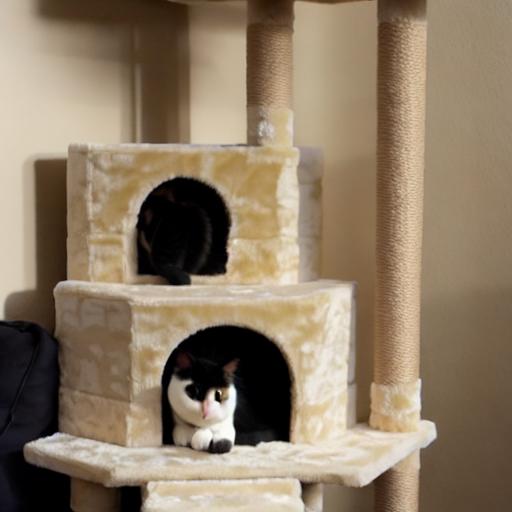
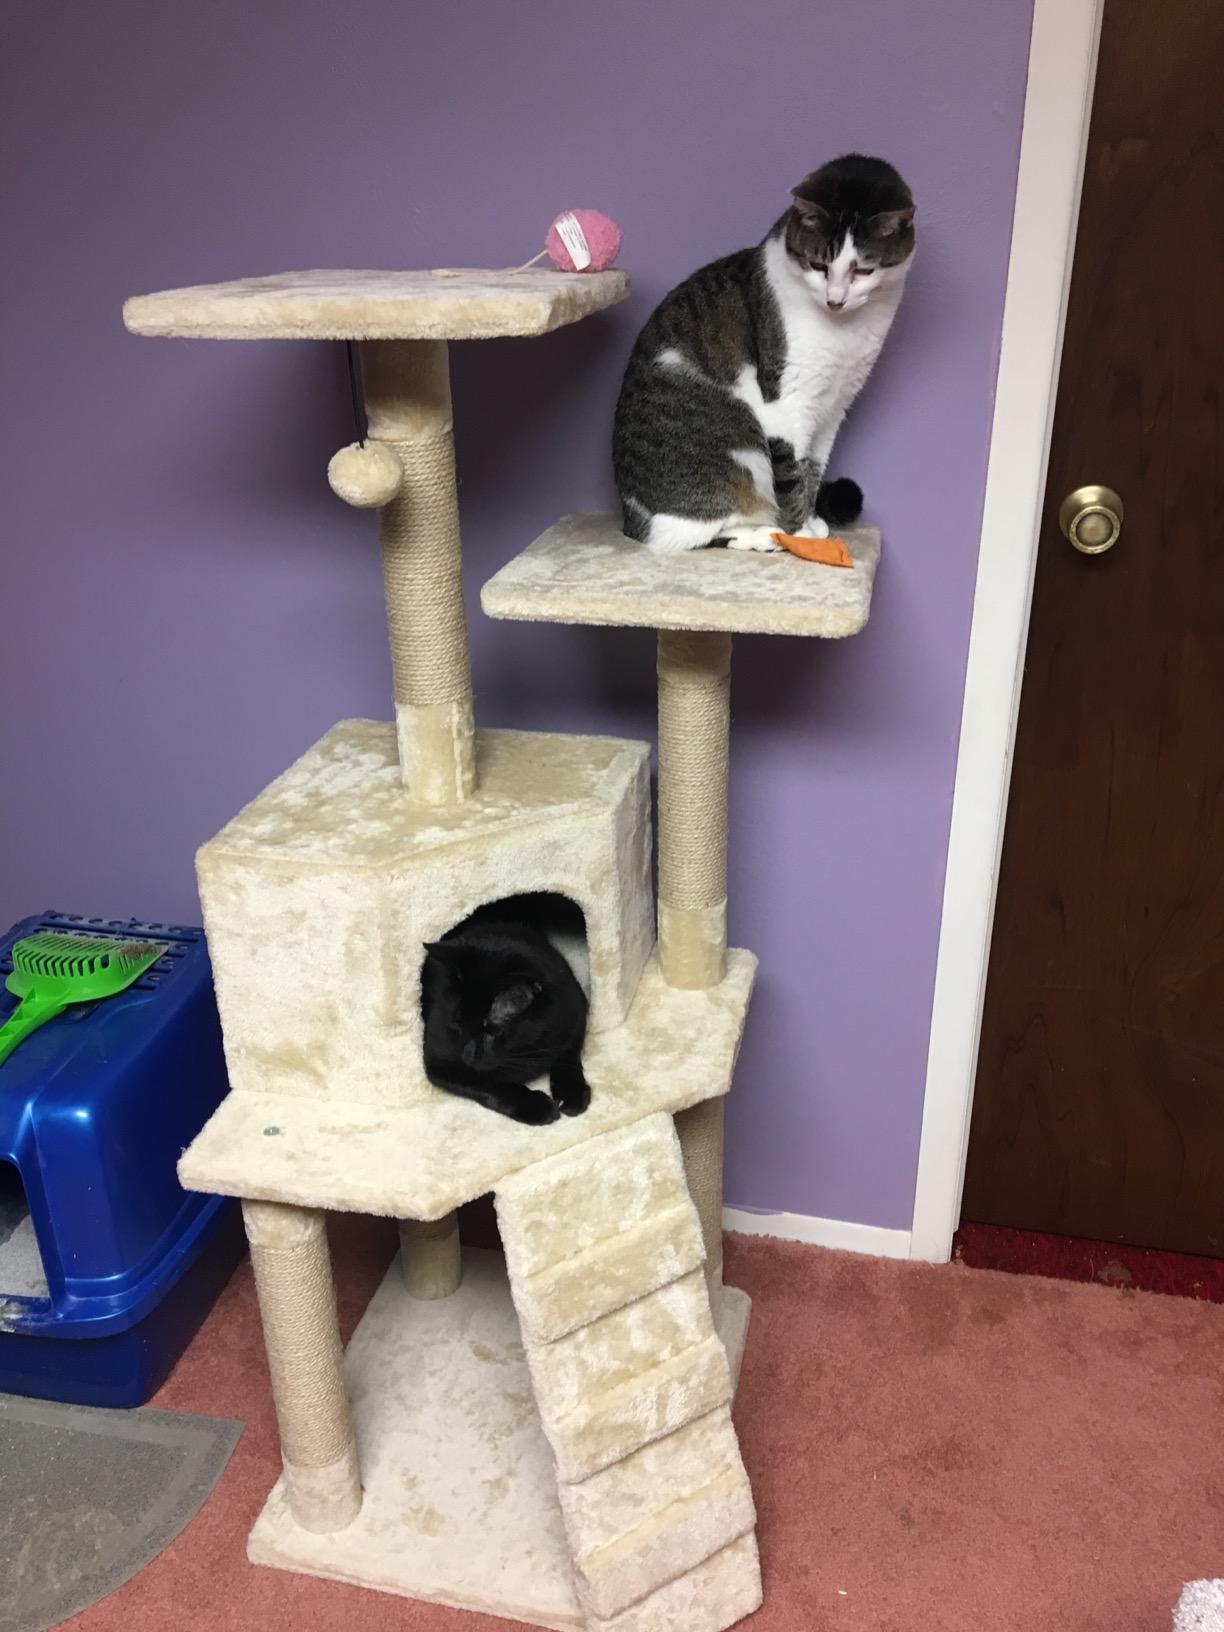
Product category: items_cat tree
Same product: no